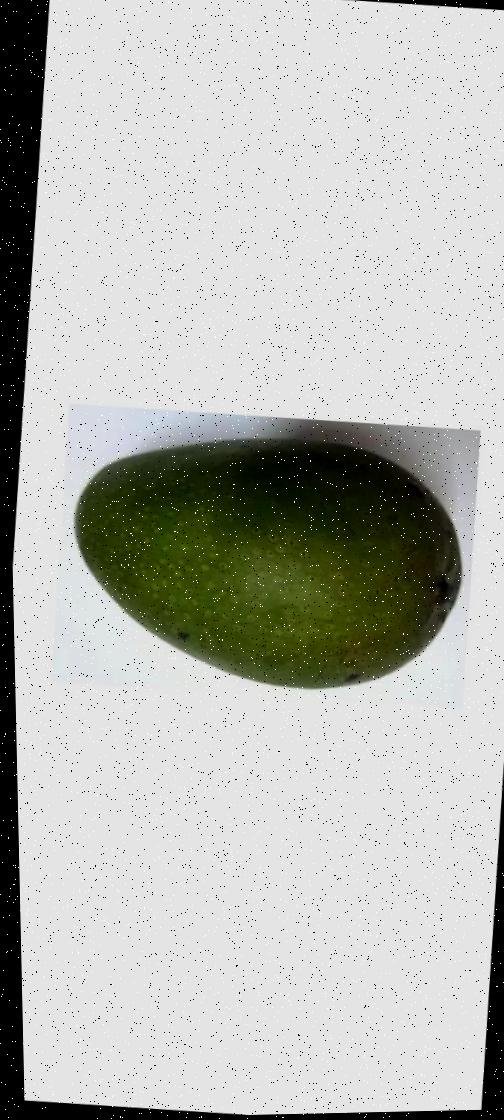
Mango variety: Ashshina Zhinuk